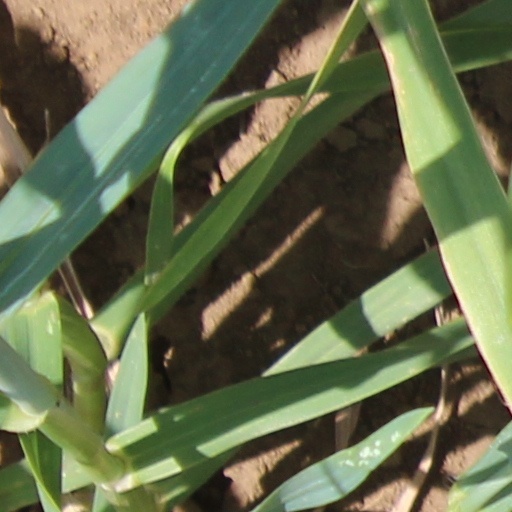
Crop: wheat